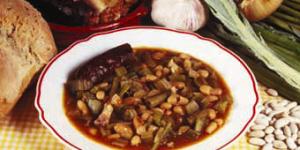
berza de cardillo